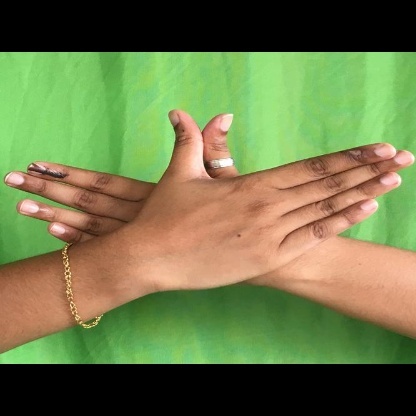
Mudra: Garuda